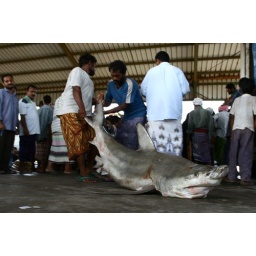
Shark in Hoddeida fish market - Yemen